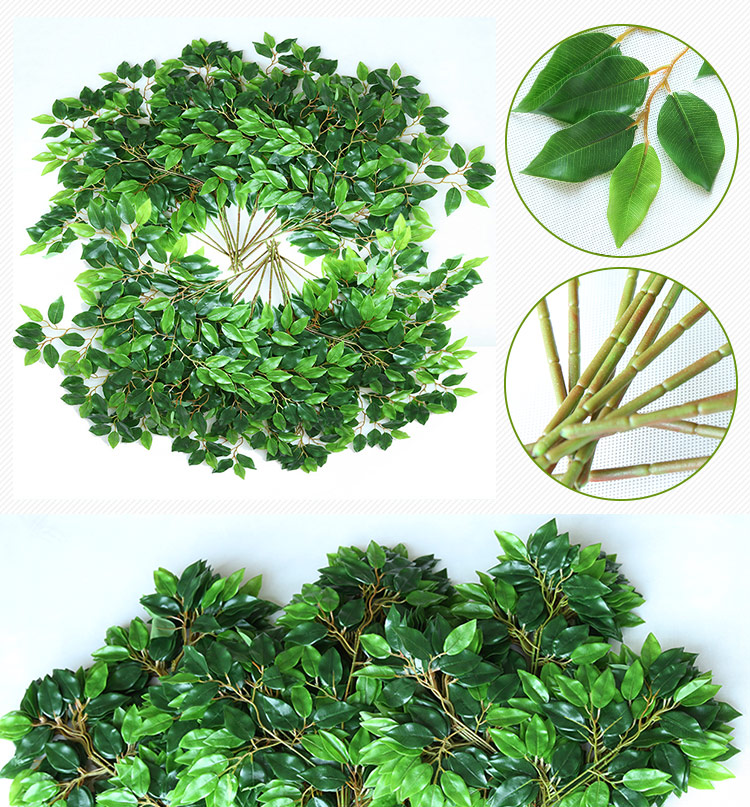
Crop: apple
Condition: healthy